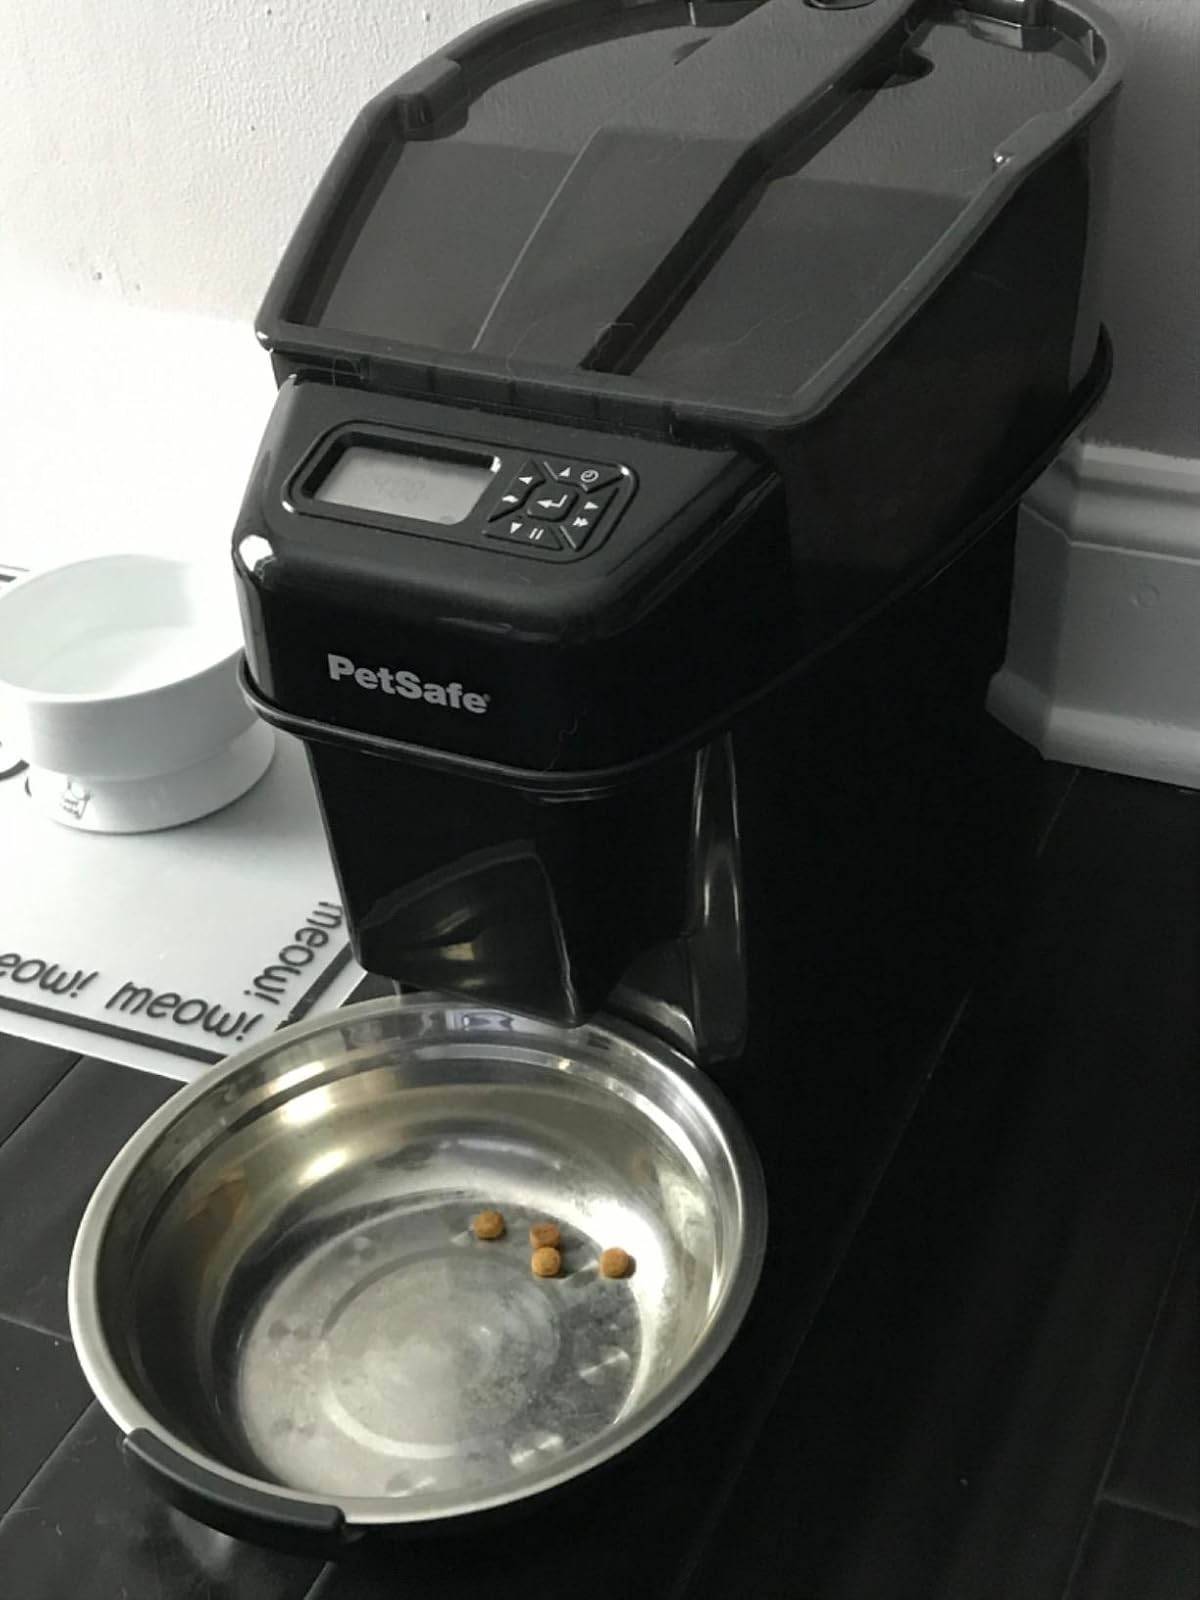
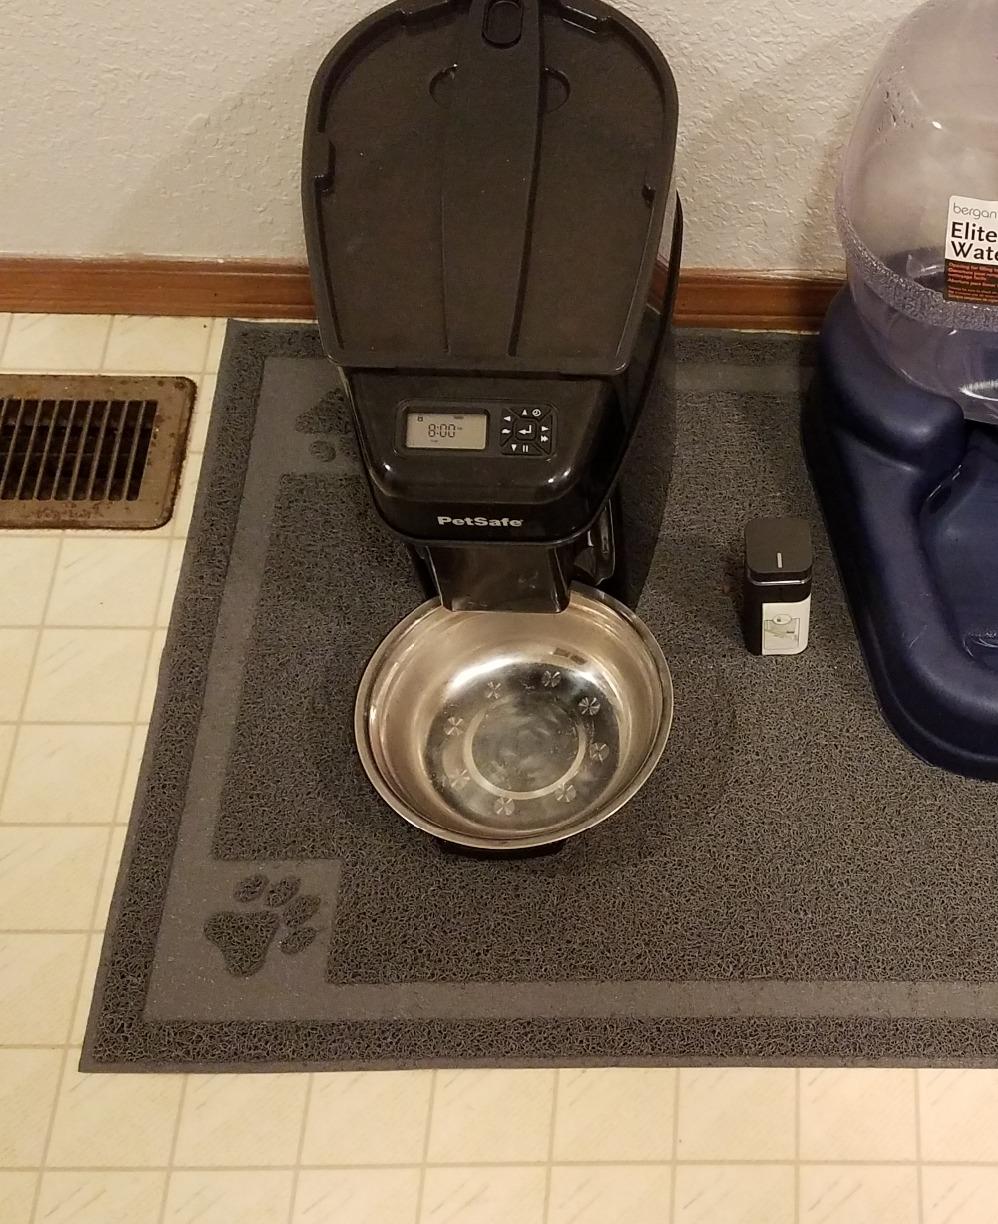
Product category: items_feeder
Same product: yes